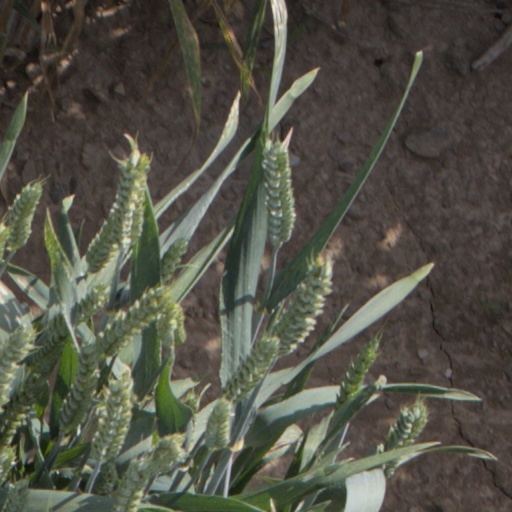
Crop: wheat